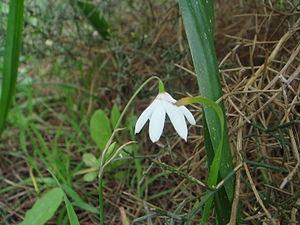
Acis est un genre de plantes herbacées qui regroupe certaines nivéoles. Il appartient à la famille des Liliaceae selon la classification classique. La classification phylogénétique le place dans la famille des Amaryllidaceae.